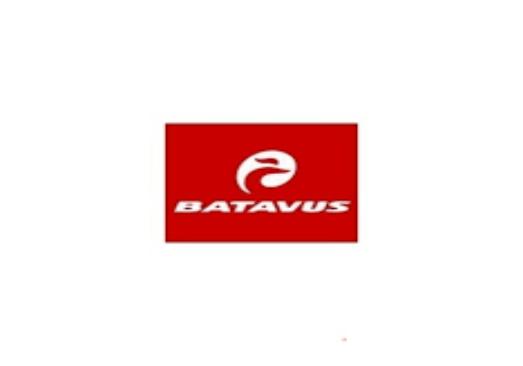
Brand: batavus
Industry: Transportation